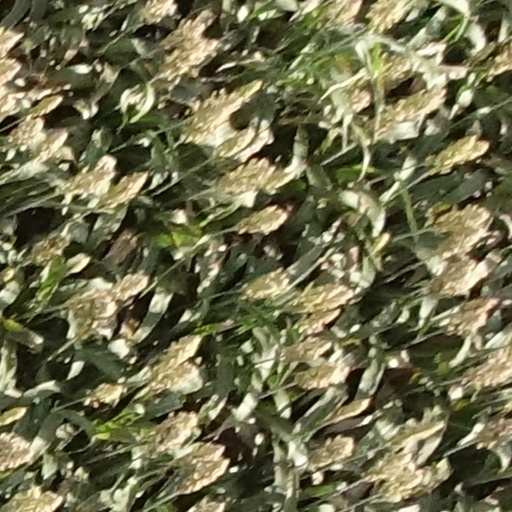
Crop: sorghum